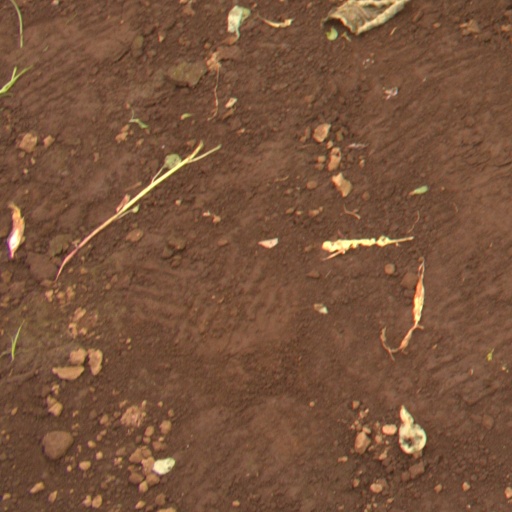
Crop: soybean